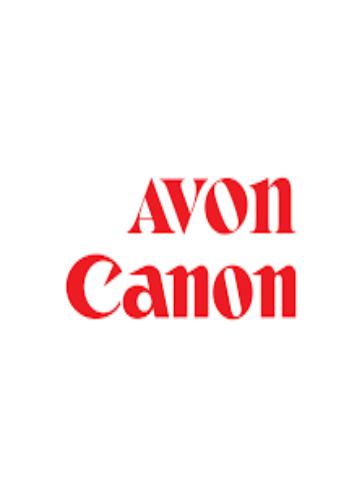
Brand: Canon
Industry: Electronic